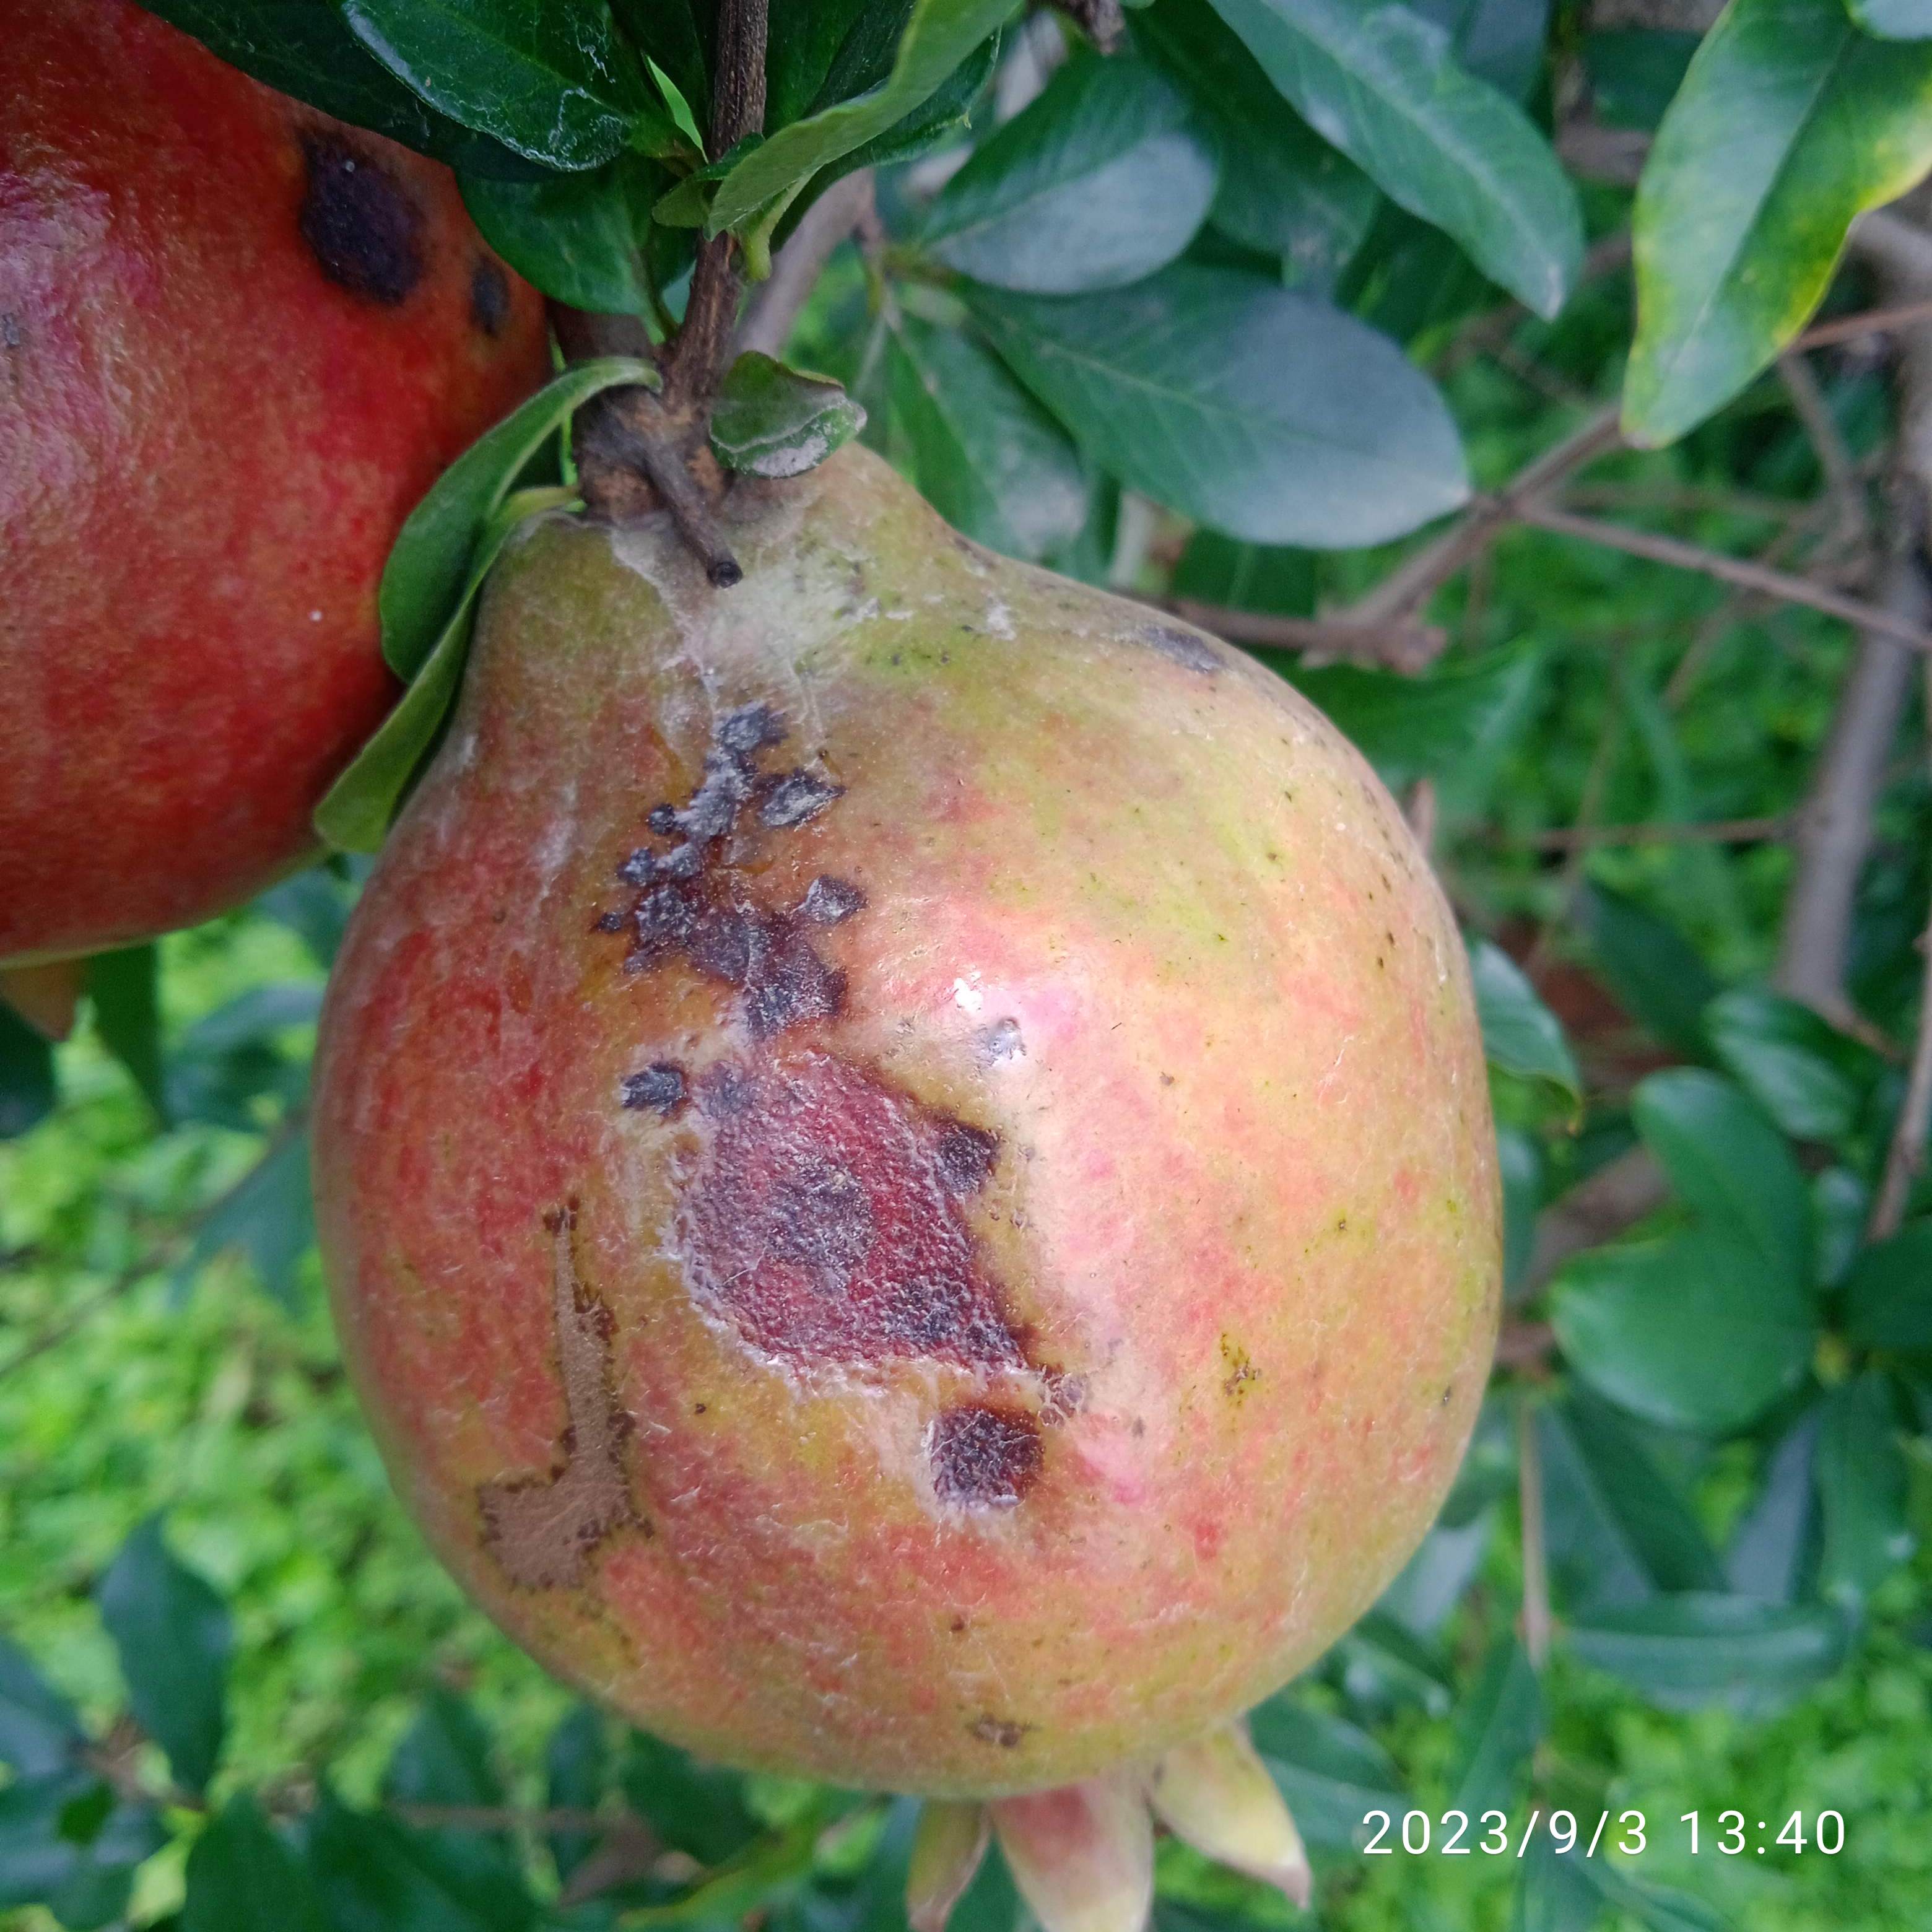
Label: Anthracnose